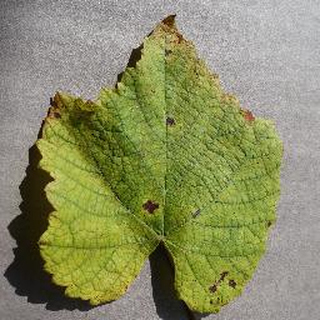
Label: grape_leaf_blight